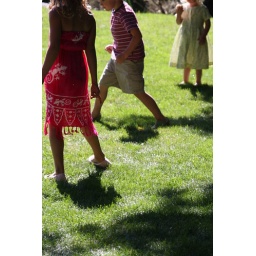
Kids frolic in the sunny summer grass at the Ewing house on Camano Island.